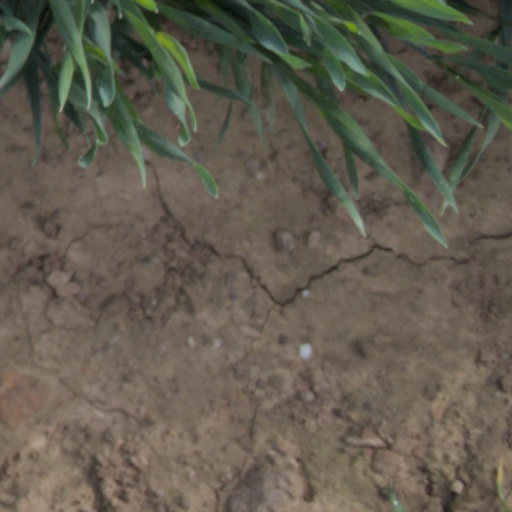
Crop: wheat